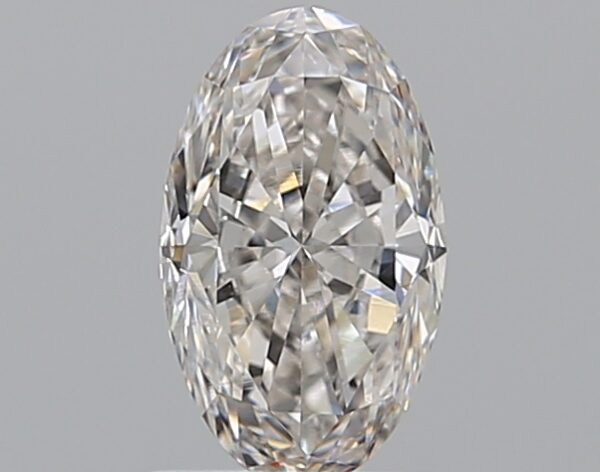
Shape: oval
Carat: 1
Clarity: VS1
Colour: H
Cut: GD
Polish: VG
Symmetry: VG
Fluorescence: ST
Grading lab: GIA
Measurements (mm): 8.33 x 4.96 x 3.38